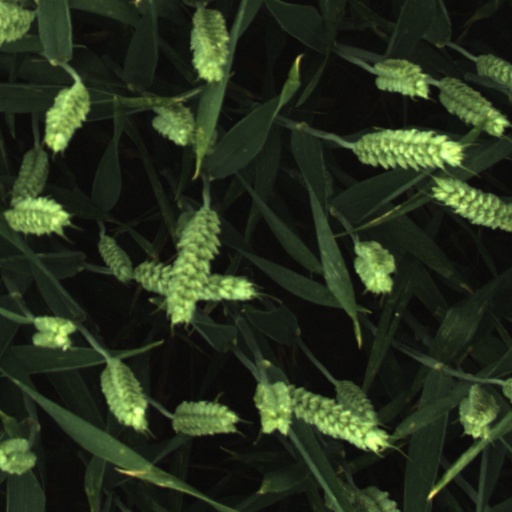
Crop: wheat